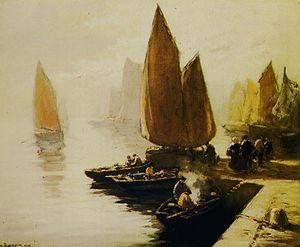
Bateaux de pêche à Concarneau